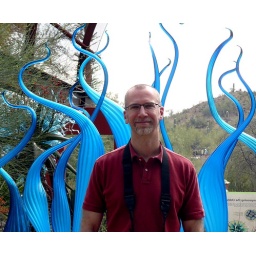
That's Jim standing near one of Dale Chihuly's glass sculptures at the &amp;quot;Nature of Glass&amp;quot; exhibit in Papago Park, in Phoenix.